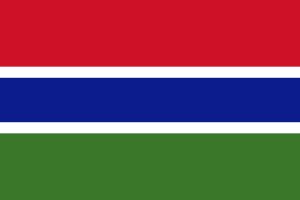
Gambias flag
FIAV 111111.svg Størrelsesforhold: 2:3
Gambias flag, blev designet af Pa Louis Thomasi, og består af en horisontal trikolore af rød, blå og grøn, hvor farverne adskilles af hvide striber.